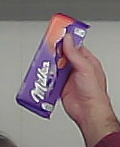
Product: milka_chocolate